Howard DGA-3

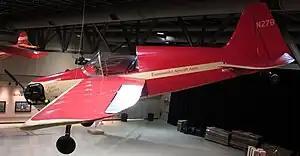
"Little Audrey" on display at the EAA AirVenture Muesum

The Howard DGA-3 "Pete", a.k.a. "Damned Good Airplane – 3", "Baker Special", and "Little Audrey" is the third aircraft built by Ben Howard, and the first in a series of racing aircraft. Howard claimed that the aircraft was so fast from his use of "Go Grease".